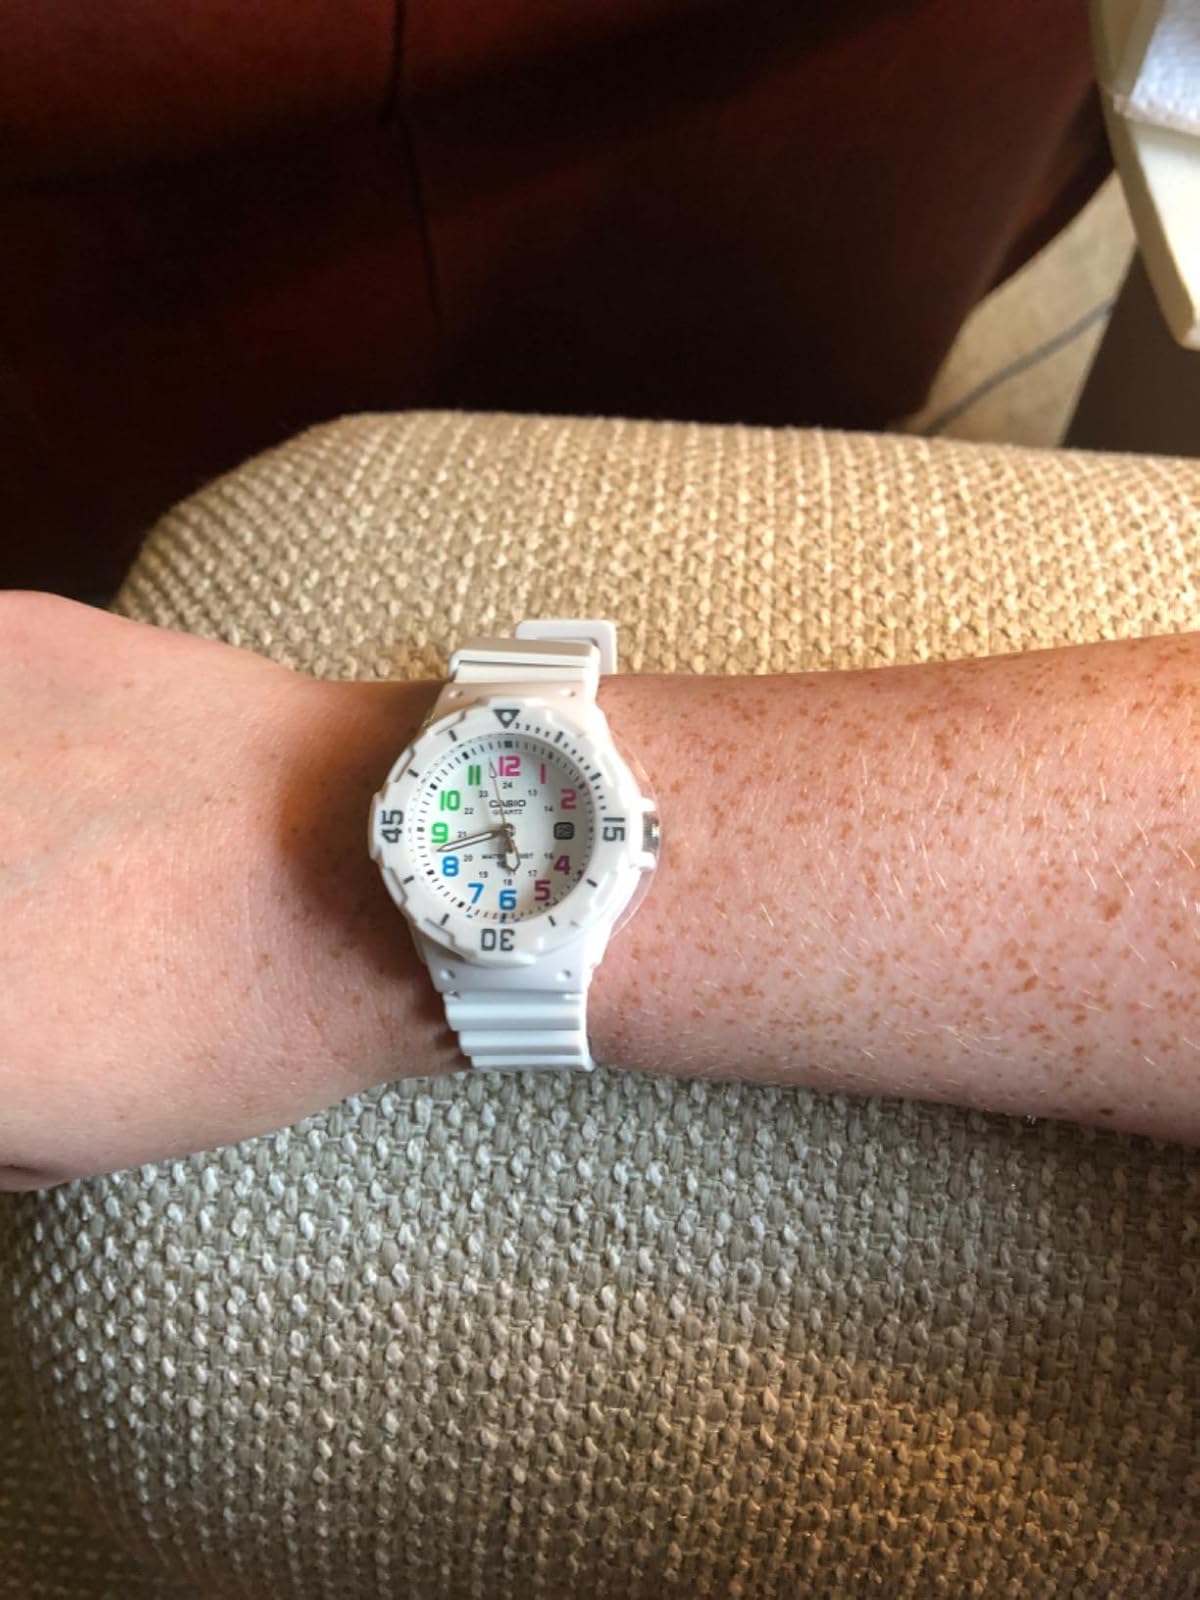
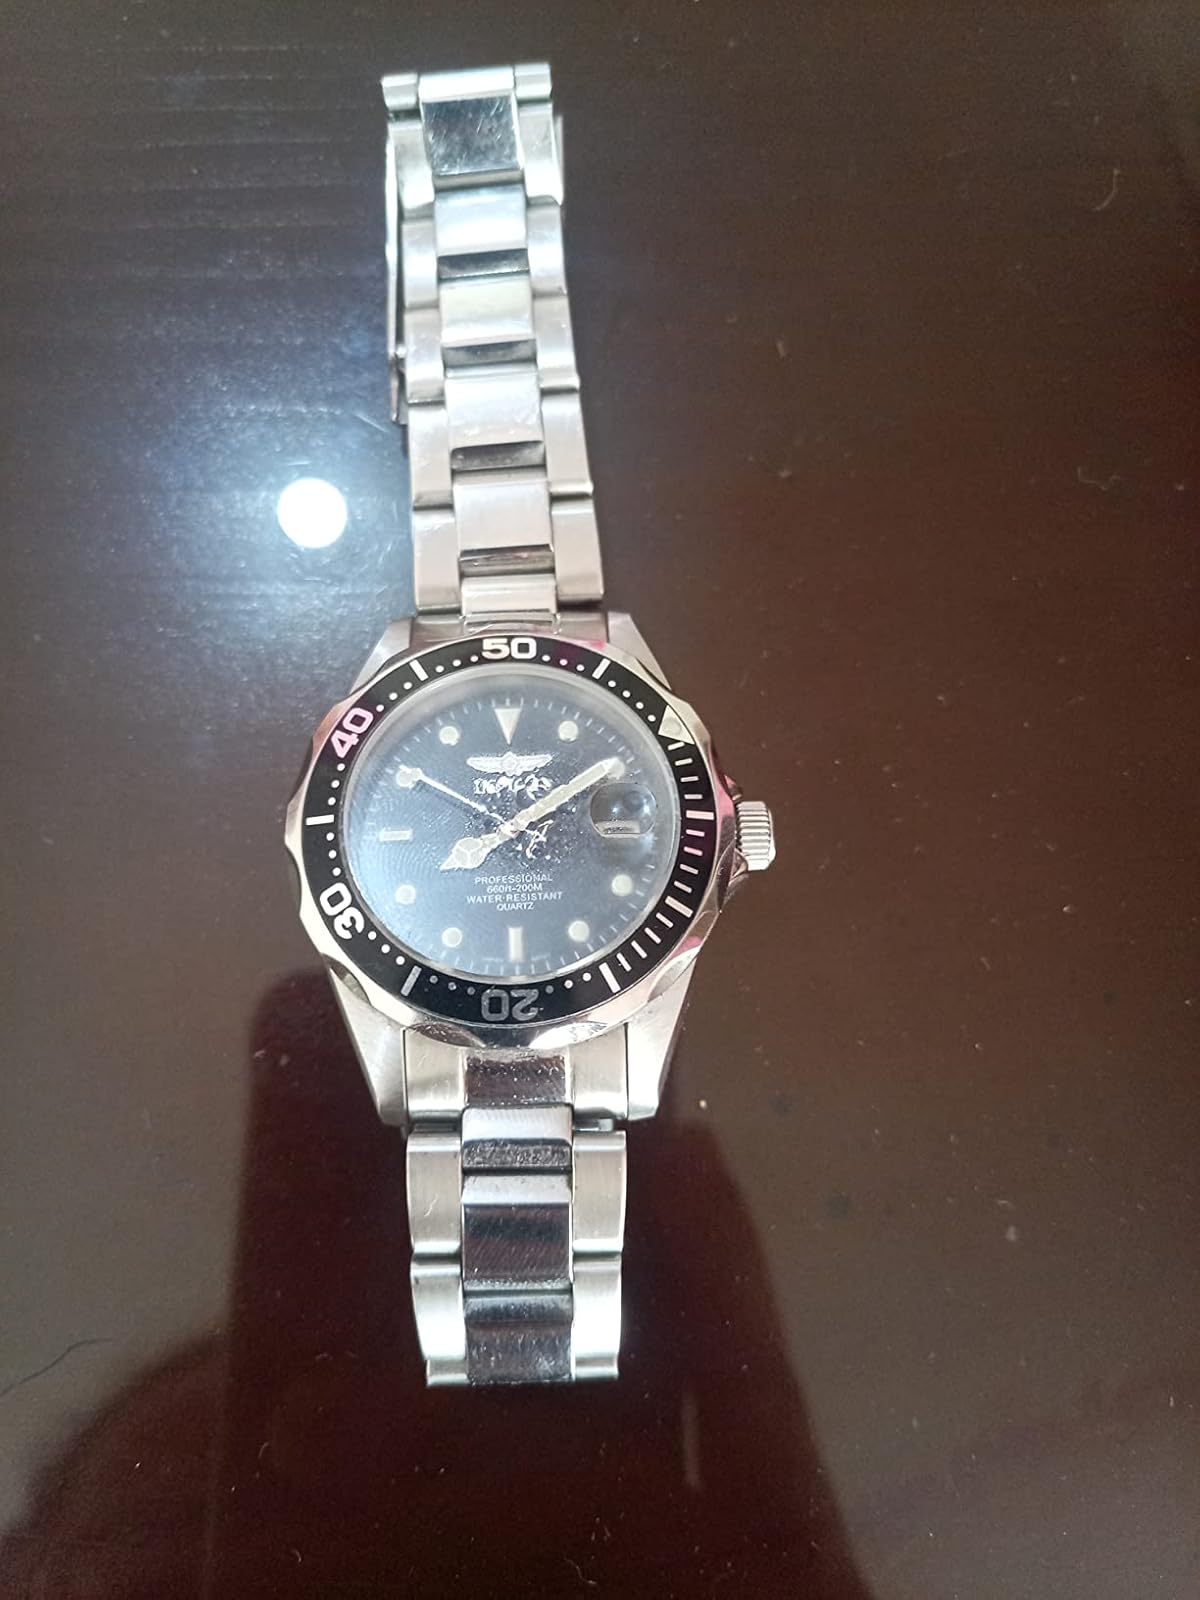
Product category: accessories_watch
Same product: no